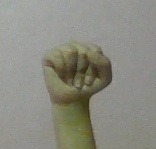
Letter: saad